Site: brandenburg
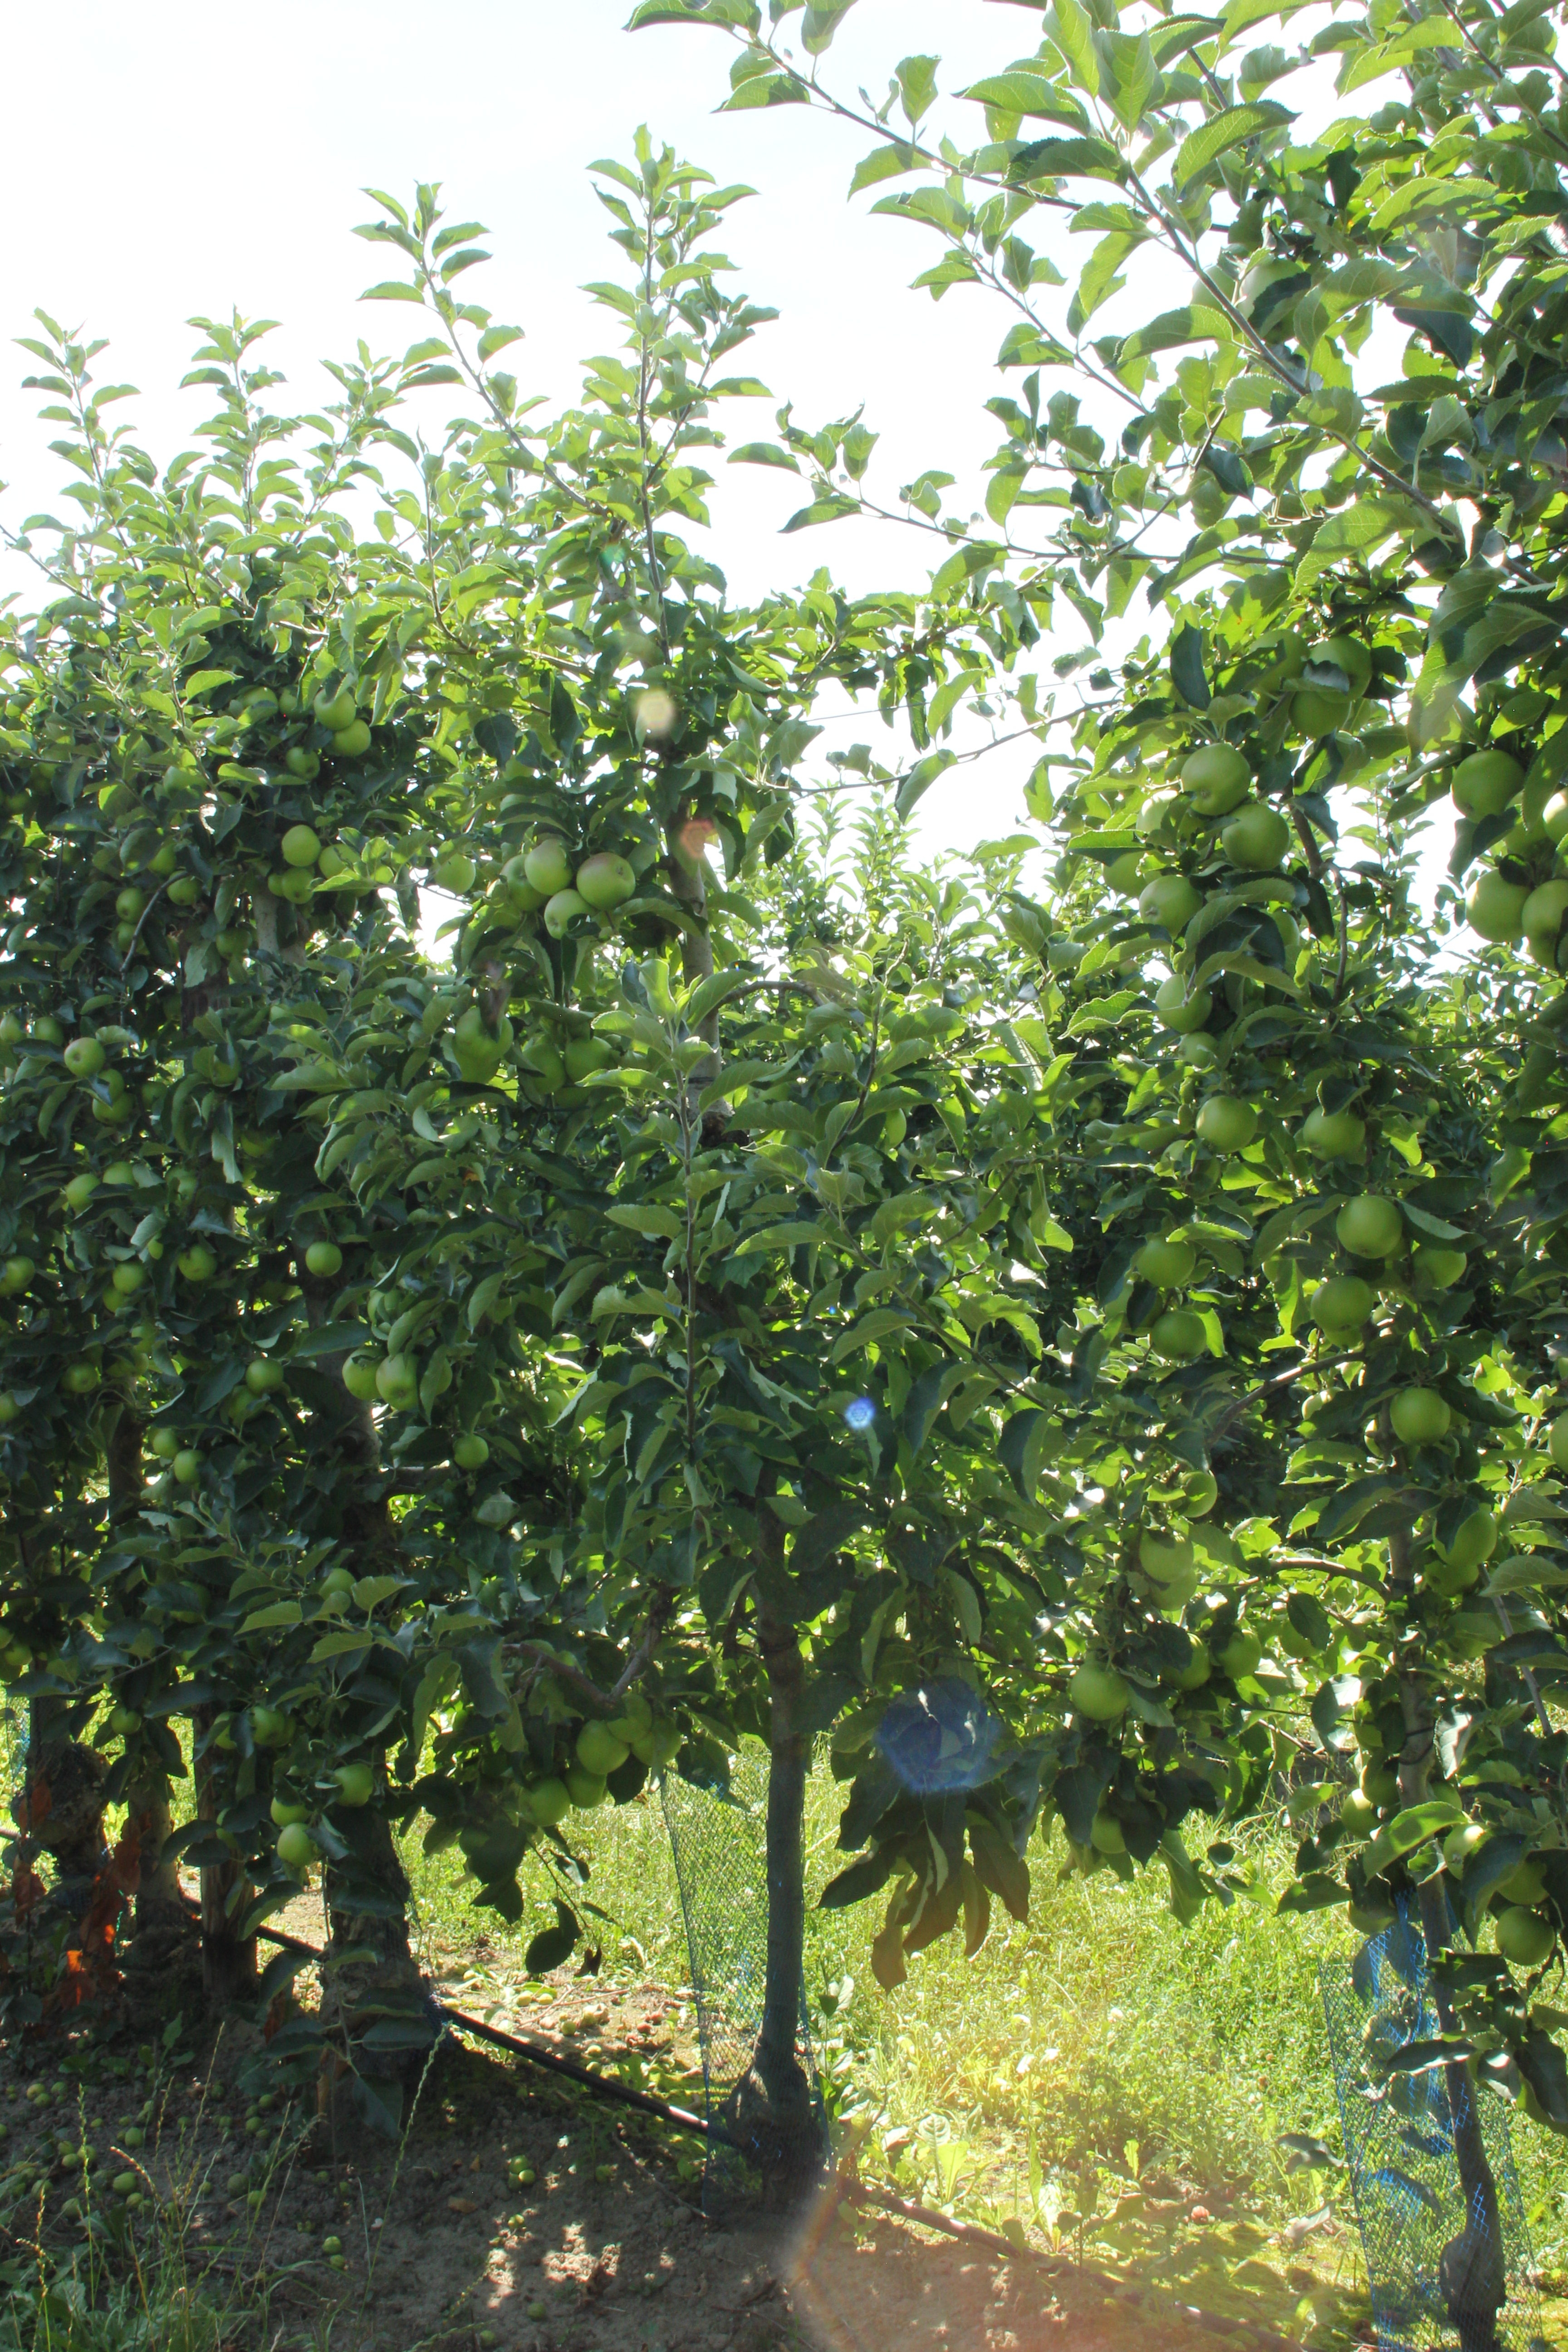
Growth stage (BBCH 77): Development of fruit